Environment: real
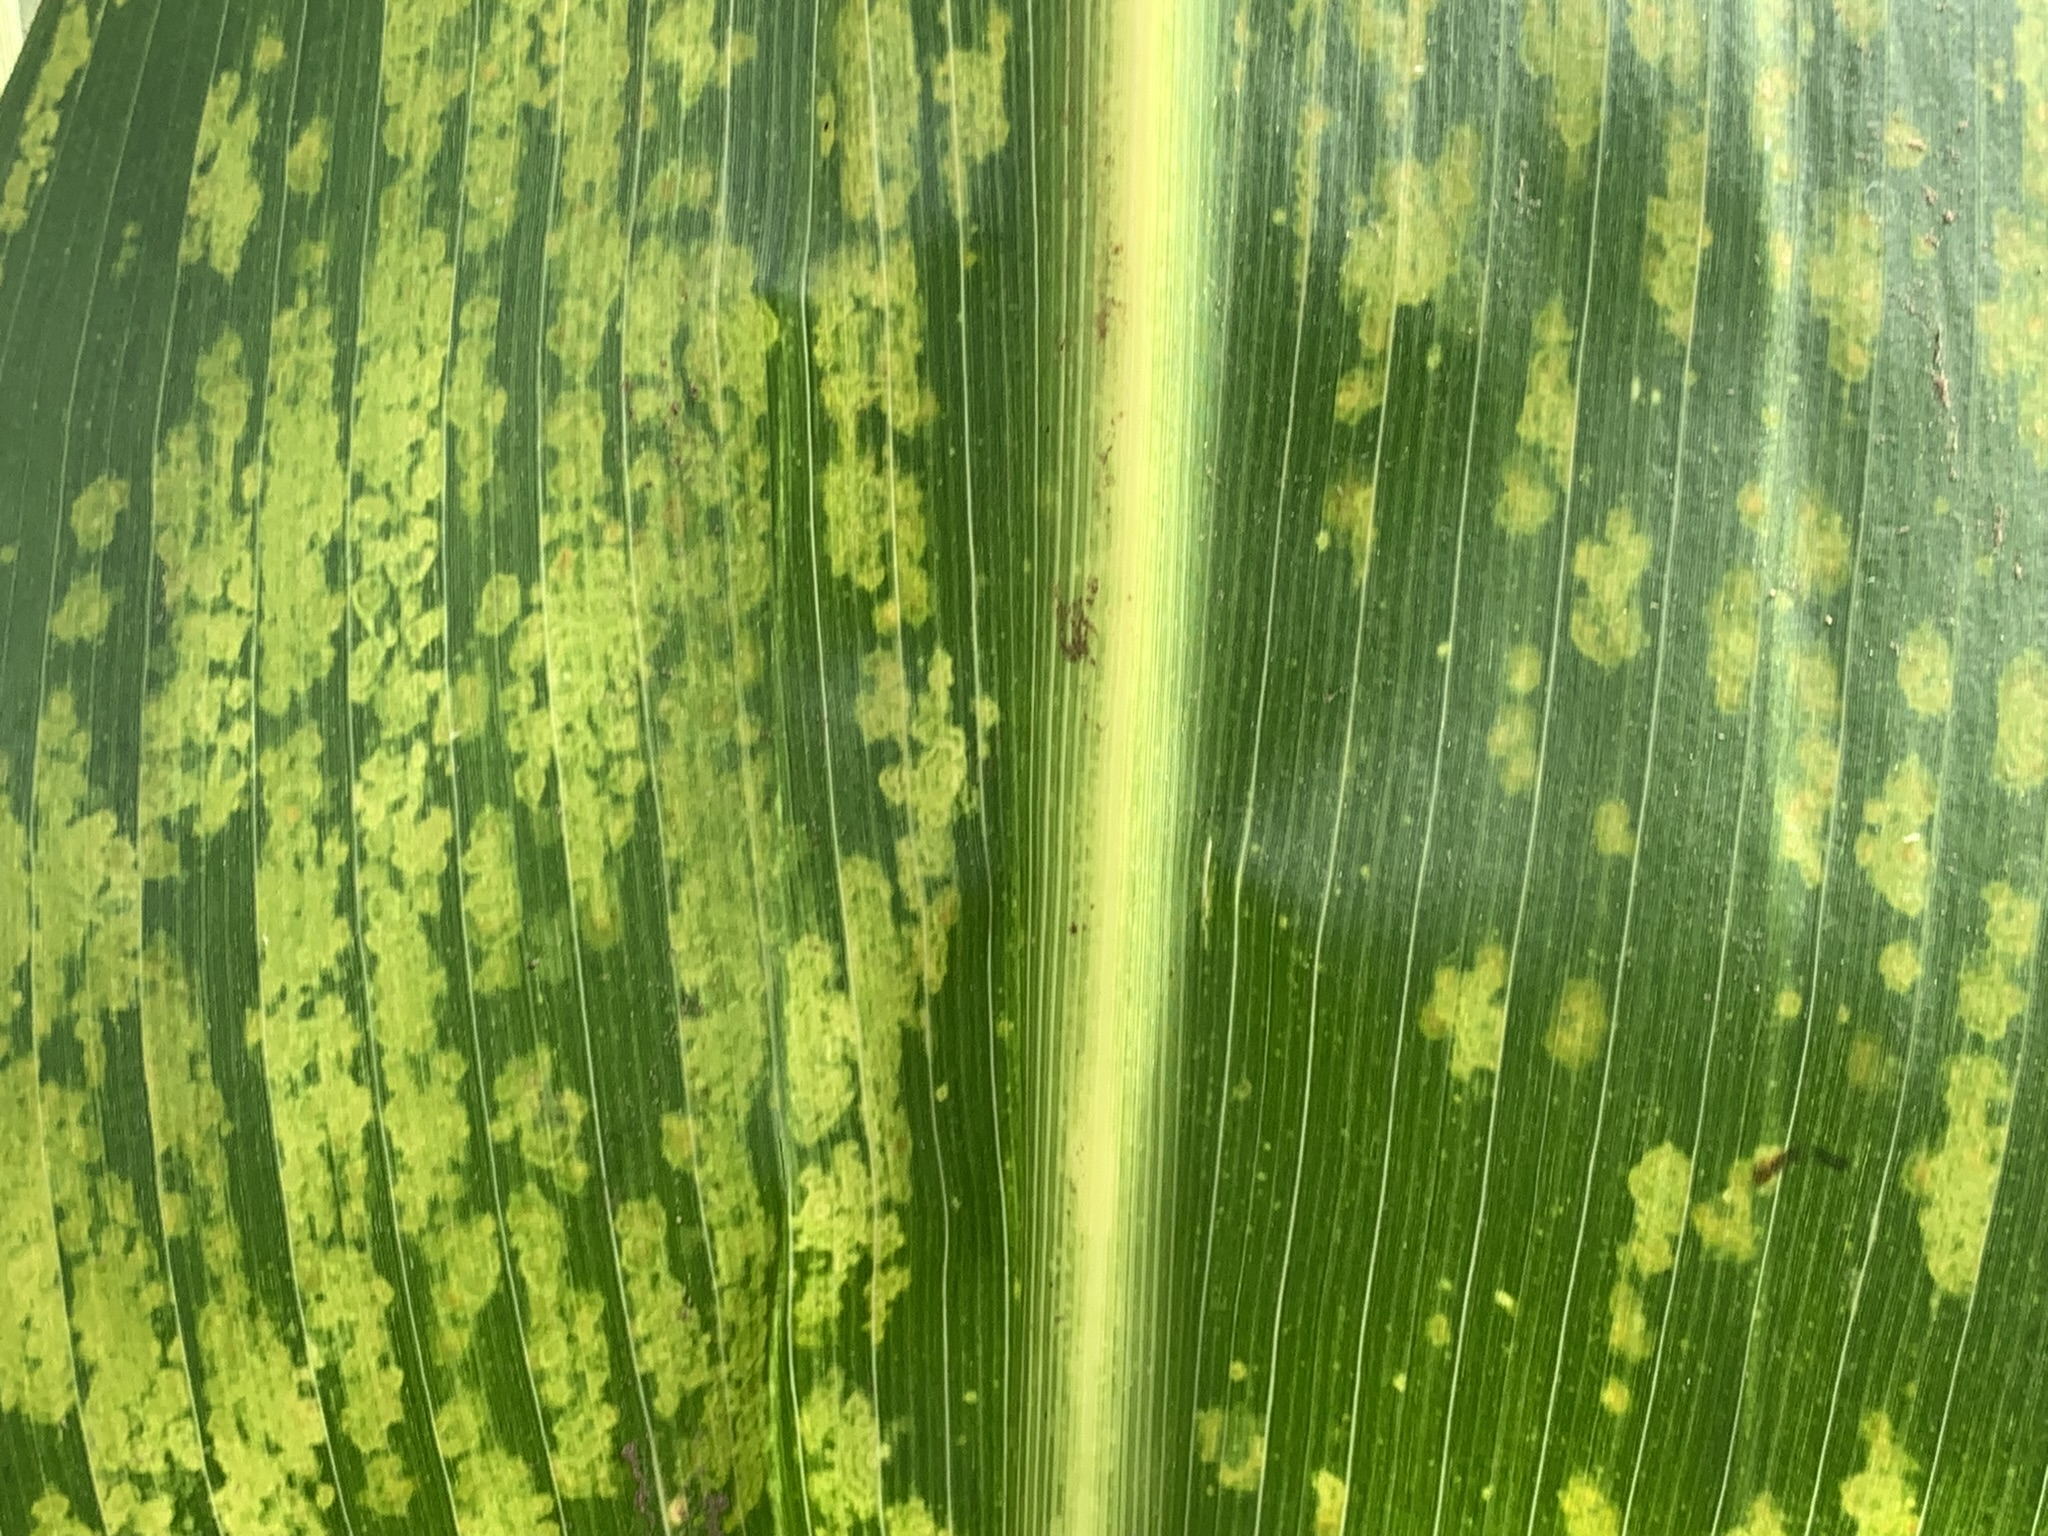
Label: lethal_necrosis